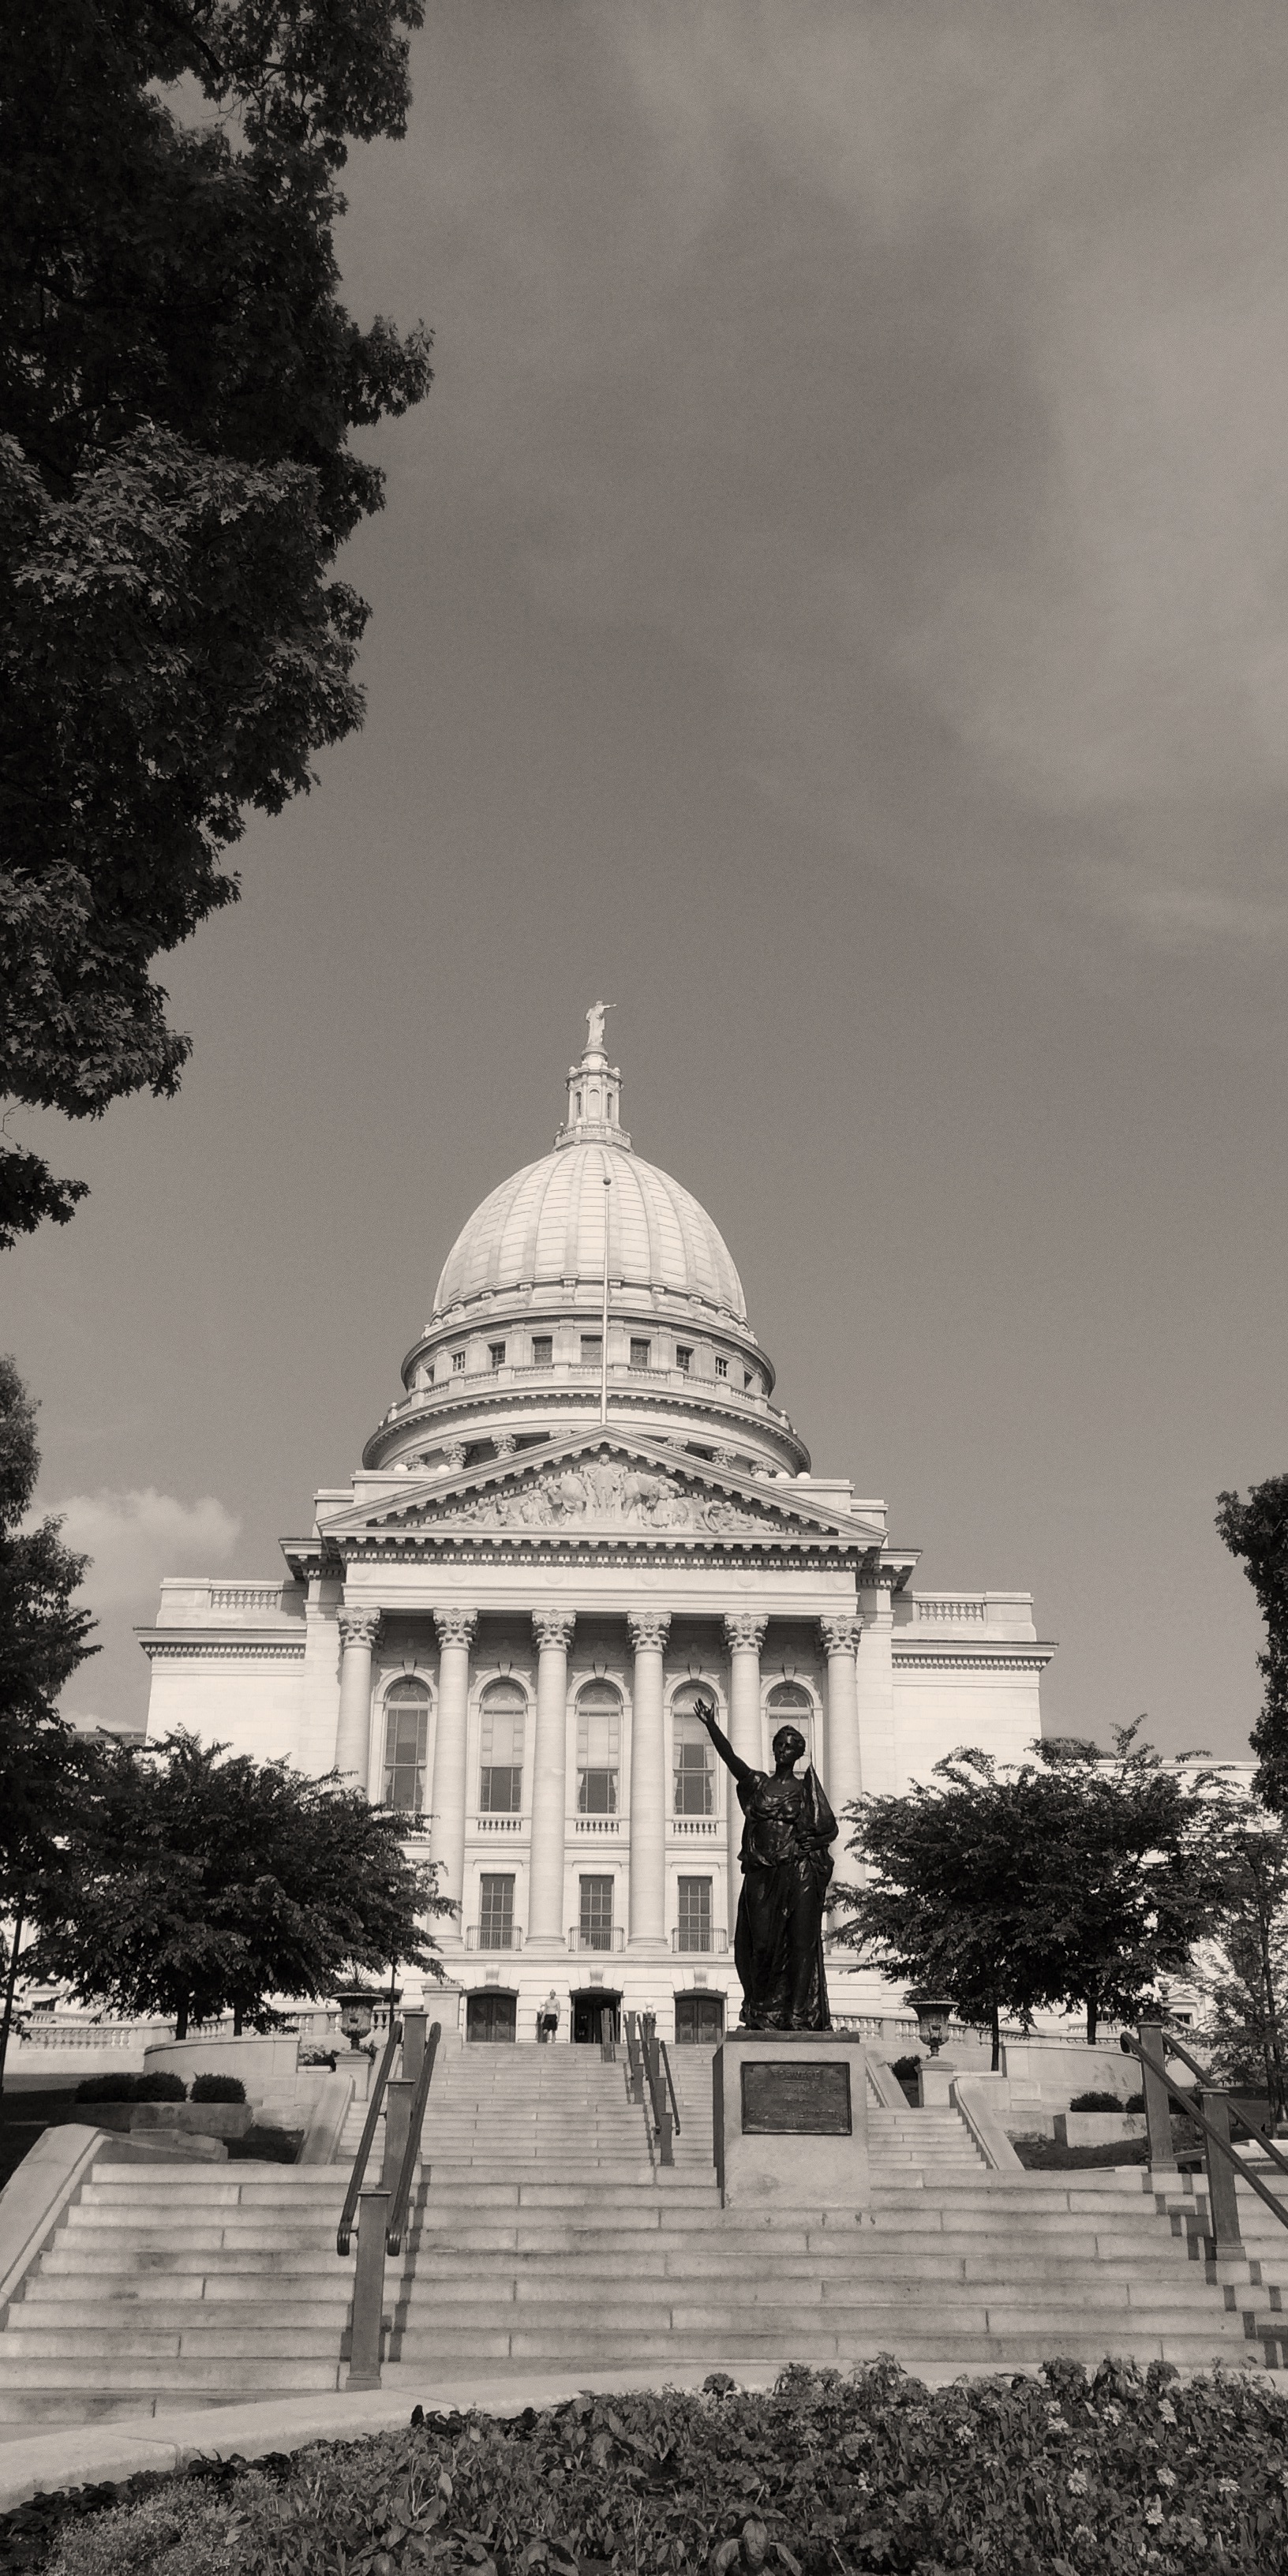
tree, snow, black and white, white, building, staircase, monument, statue, tower, landmark, monochrome, place of worship, temple, court, dome, madison, wisconsin, monochrome photography